Érôme

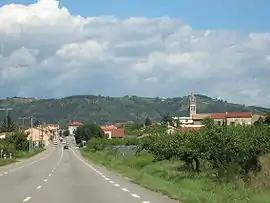
A general view of Érôme

Érôme is a commune in the Drôme department in the Auvergne-Rhône-Alpes region in southeastern France.